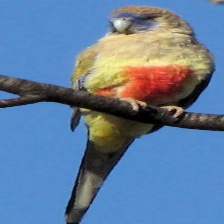
Species: EASTERN BLUEBONNET
Scientific name: NORTHIELLA HAEMATOGASTER